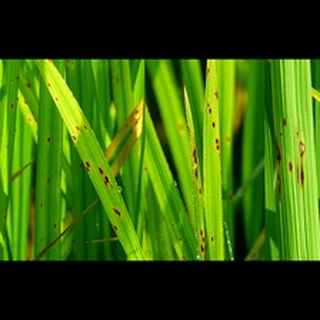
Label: wheat_tan_spot